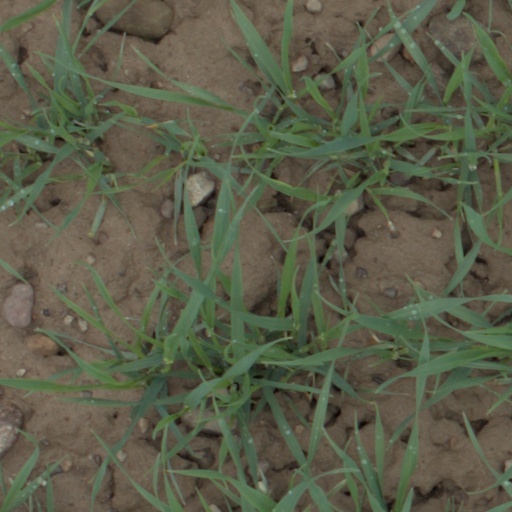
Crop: wheat